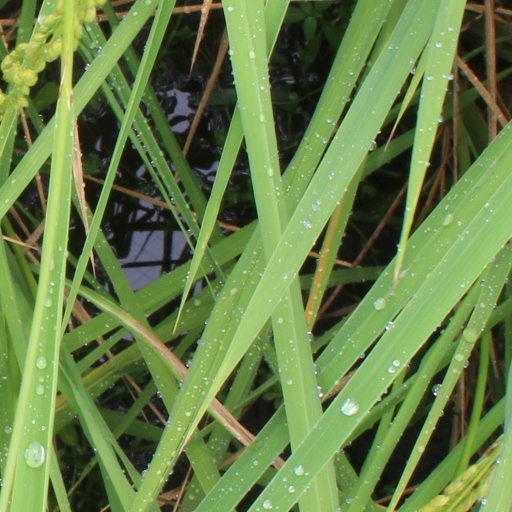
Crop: rice